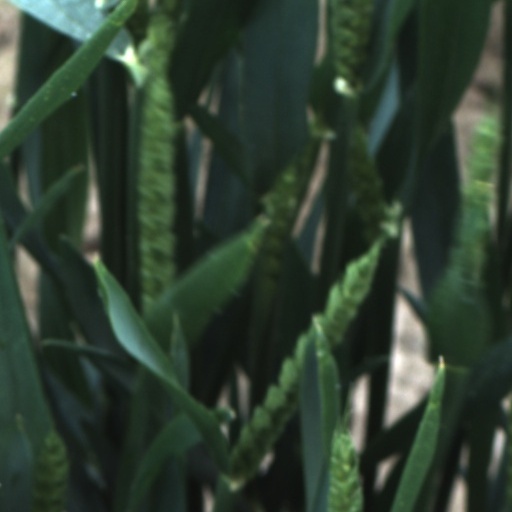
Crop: wheat